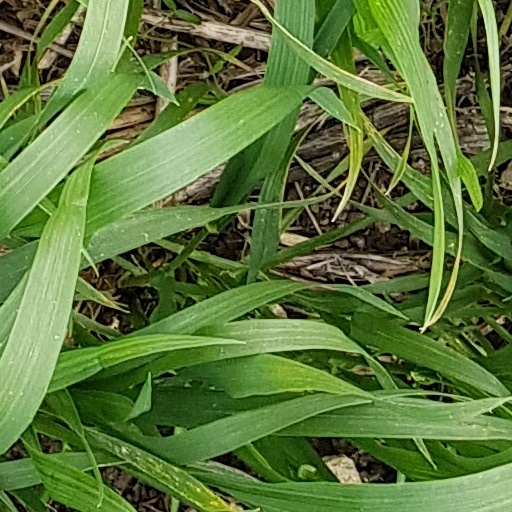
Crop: wheat